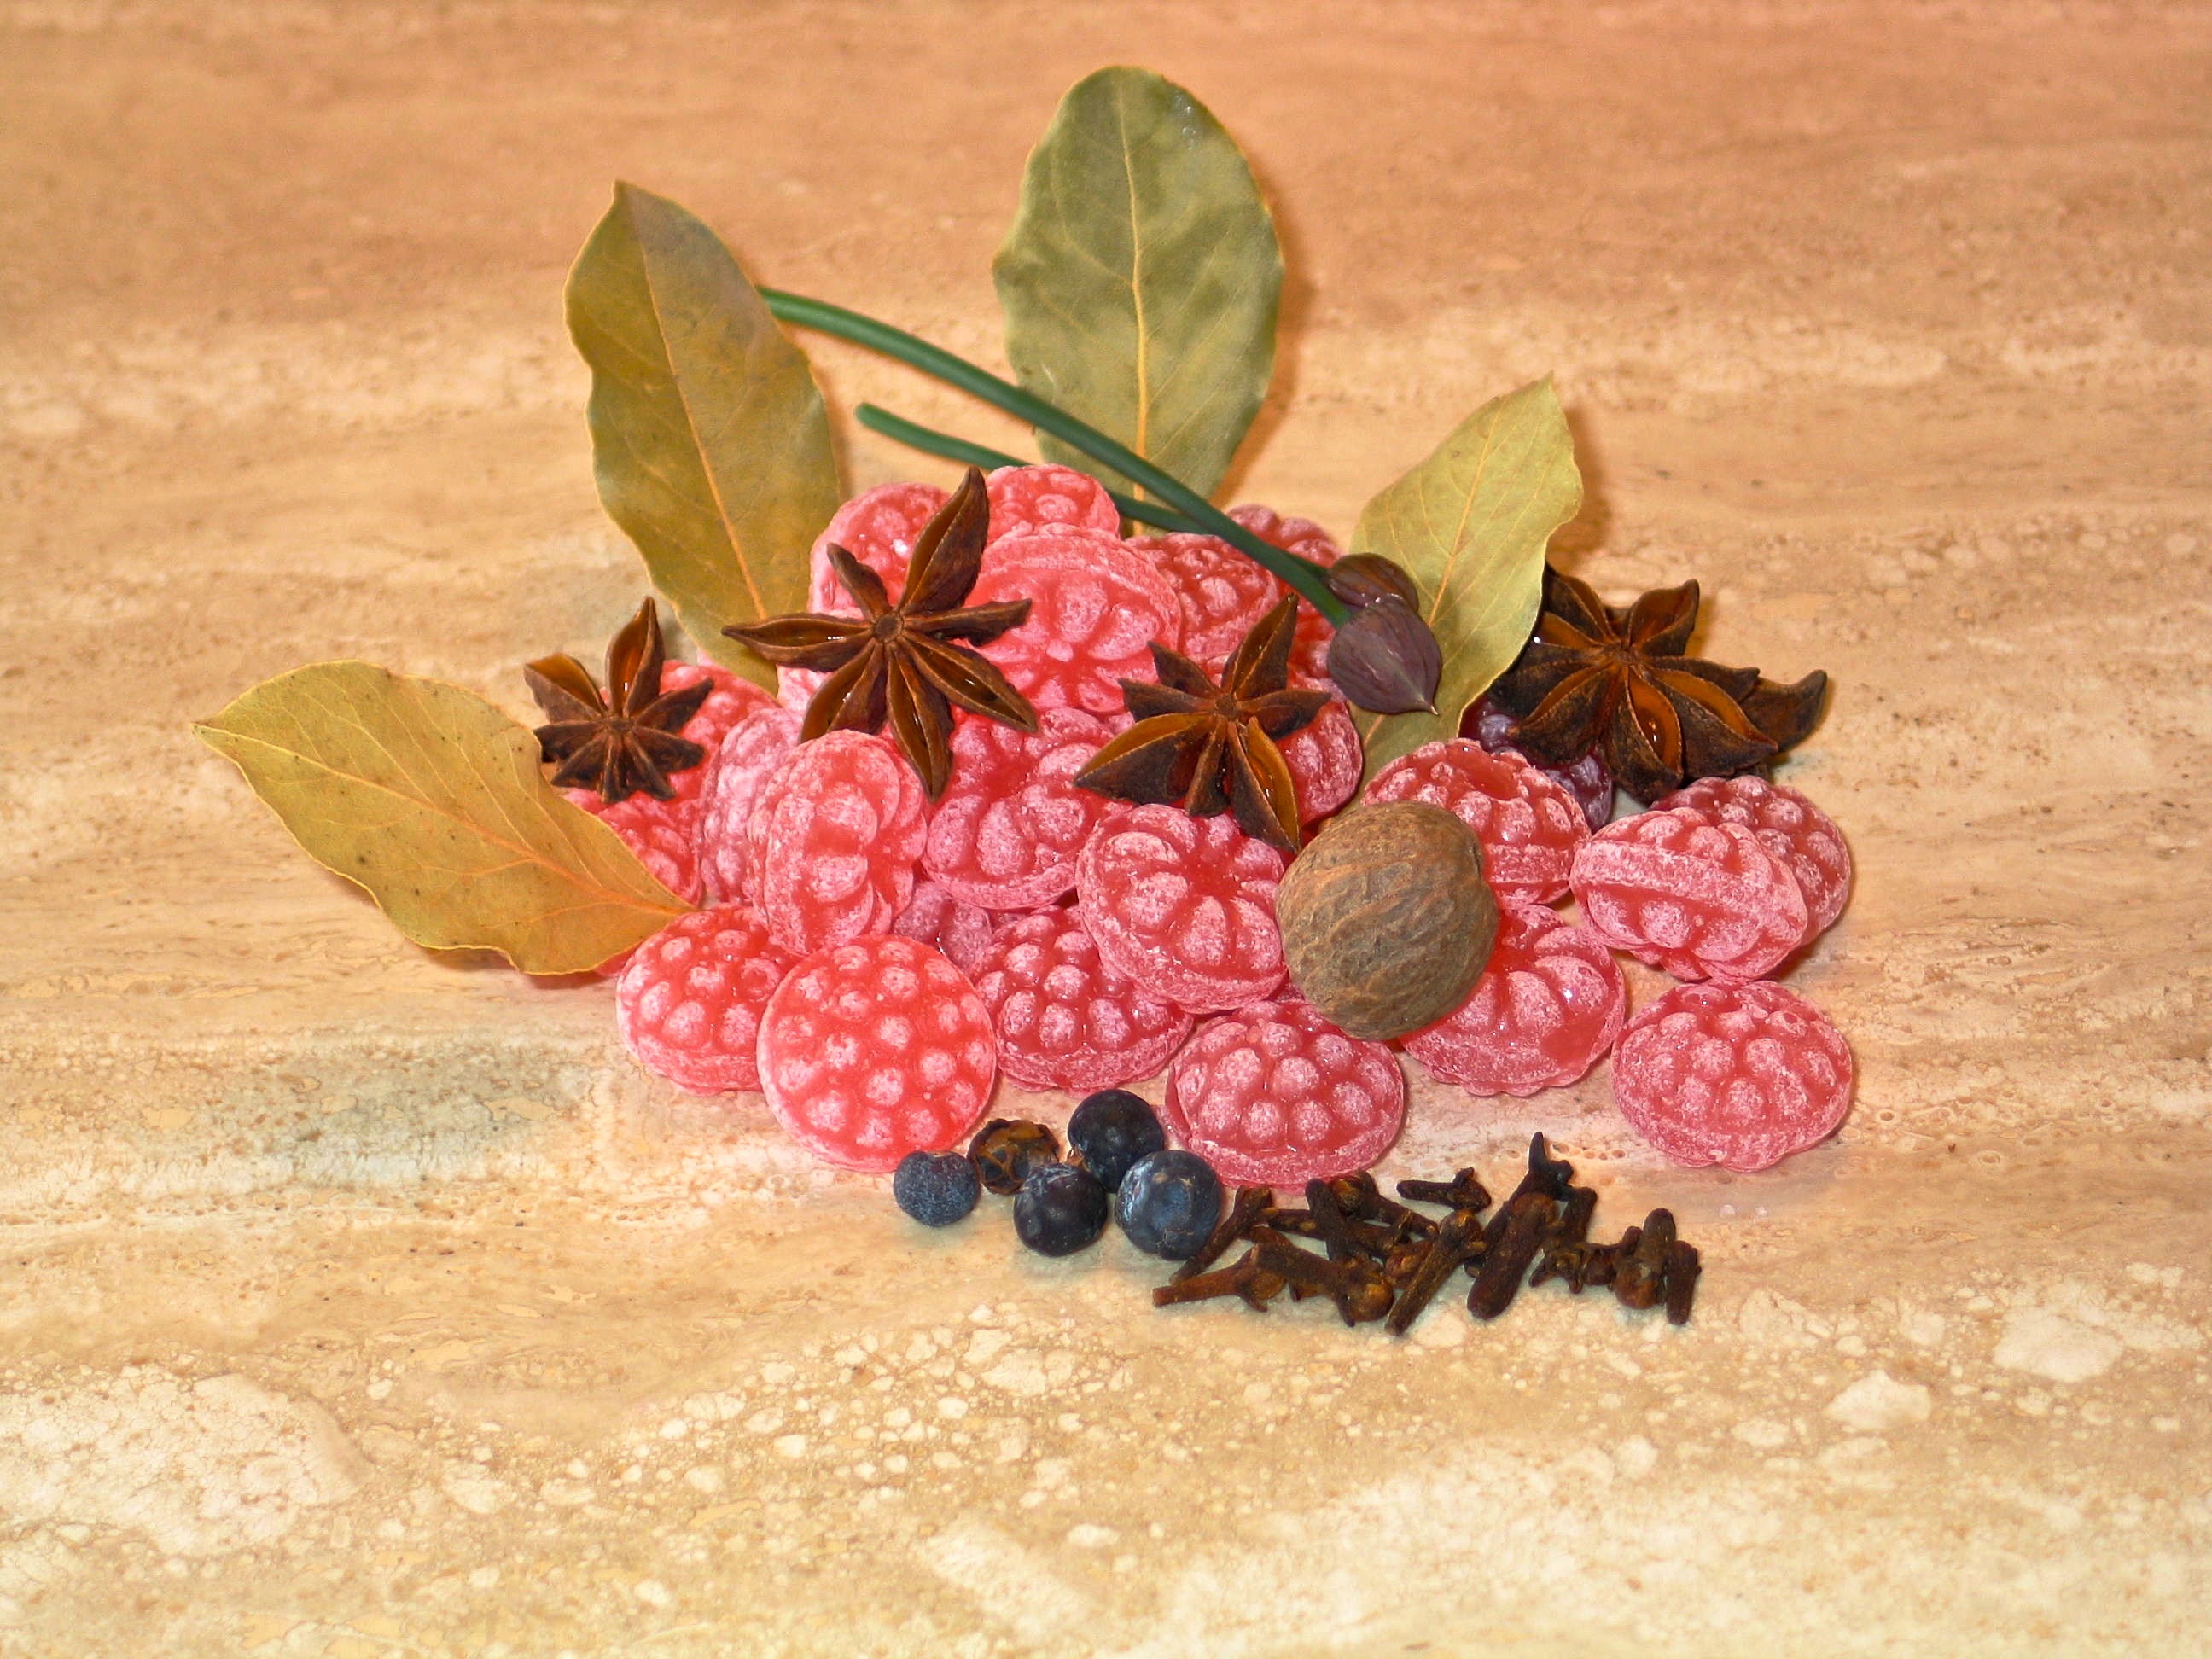
plant, fruit, berry, flower, food, spice, produce, kitchen, candy, flavor